Rosalind Goforth

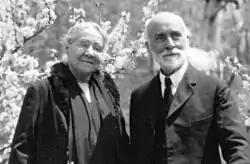
Rosalind Goforth and husband Jonathan

Rosalind Goforth (6 May 1864 – 31 May 1942) was a British-born Canadian Presbyterian missionary and author.